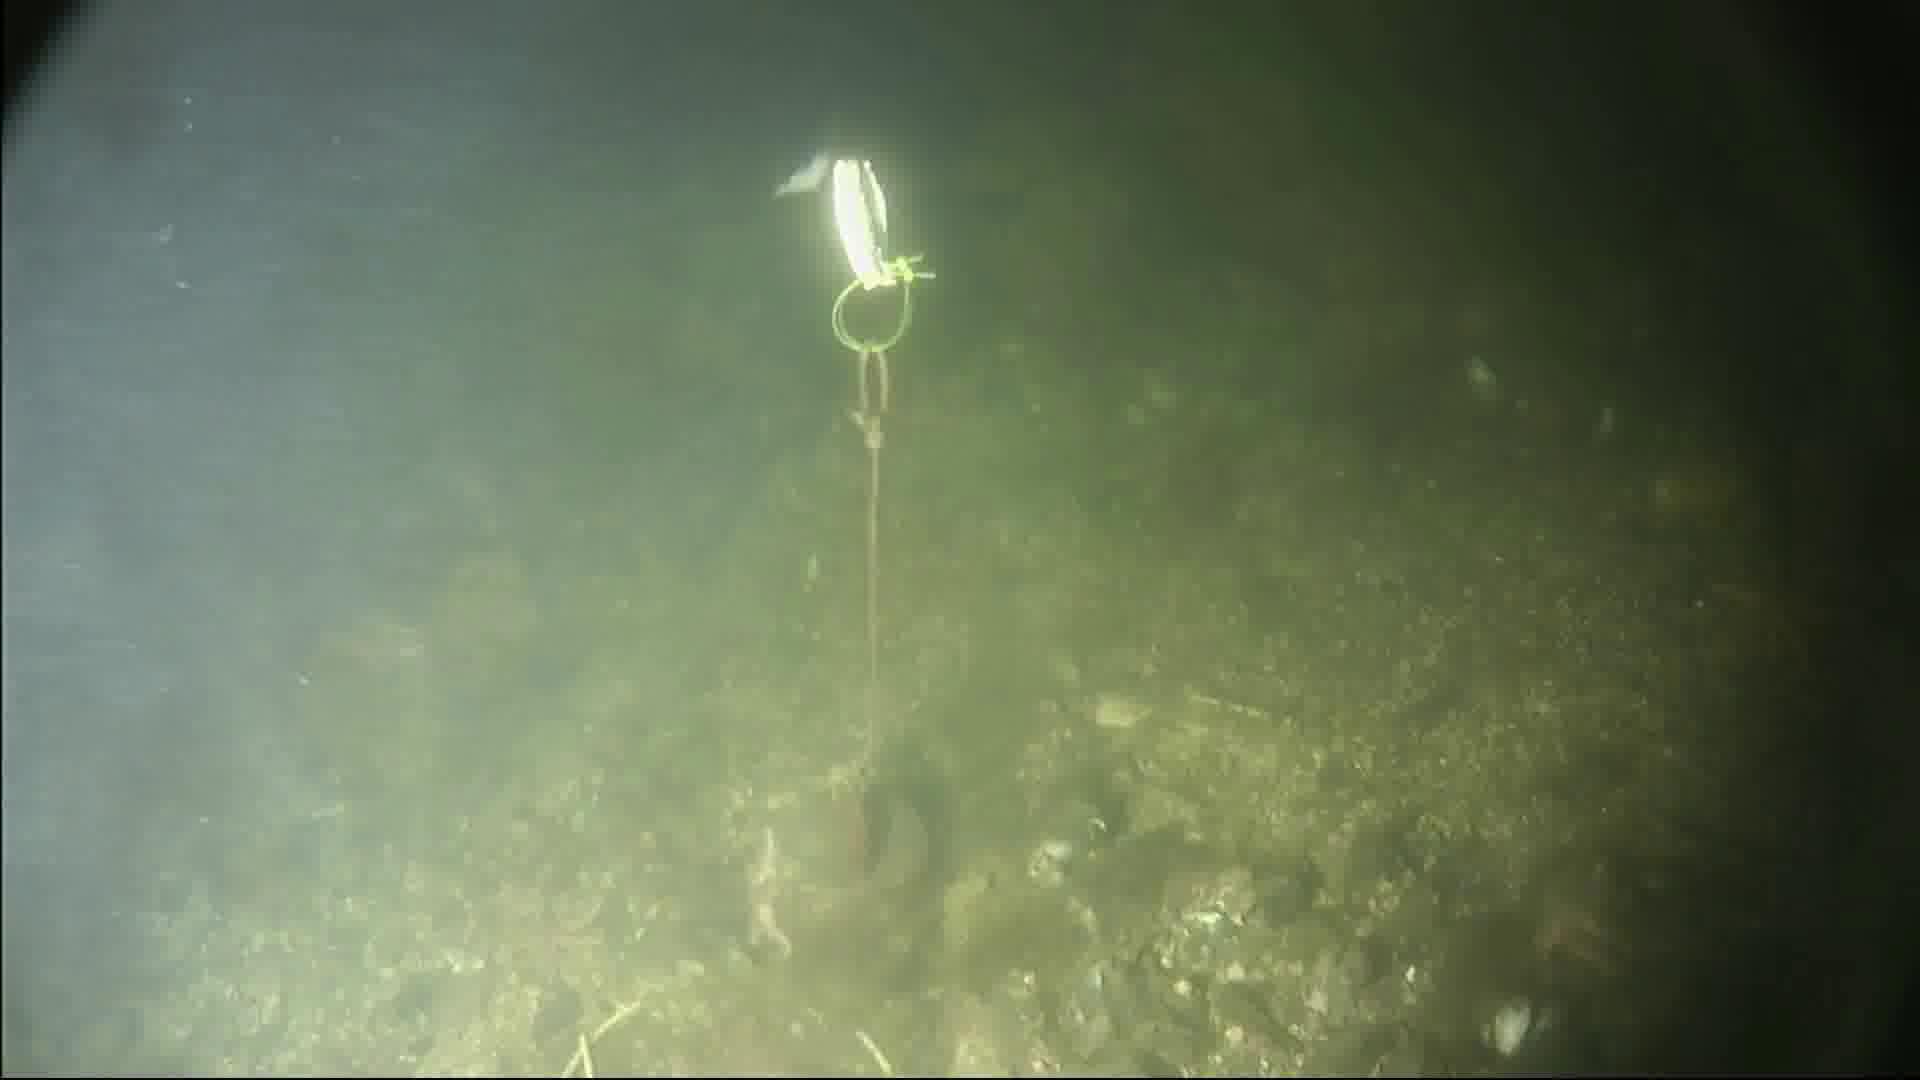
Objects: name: shrimp
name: starfish